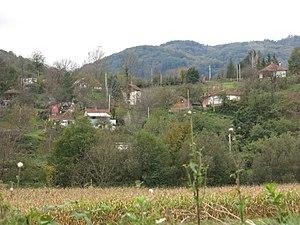
Donji Banjani est un village de Serbie situé dans la municipalité de Ljig, district de Kolubara. Au recensement de 2011, il comptait 178 habitants.